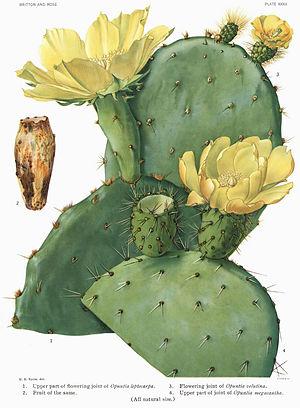
Opuntia megacantha est une espèce du genre Opuntia, famille des Cactaceae.